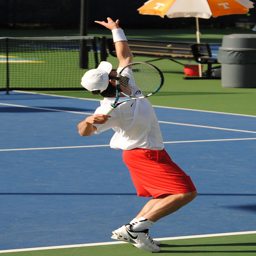
The tennis player is serving the tennis ball.
A MAN IS PLAYING TENNIS ON THE COURT
A tennis player wearing red shorts and a white shirt holds one hand in the air as the other hand holds up a racket.
A man tosses a tennis ball in the air as he serves
A man holding a tennis racquet on a tennis court.